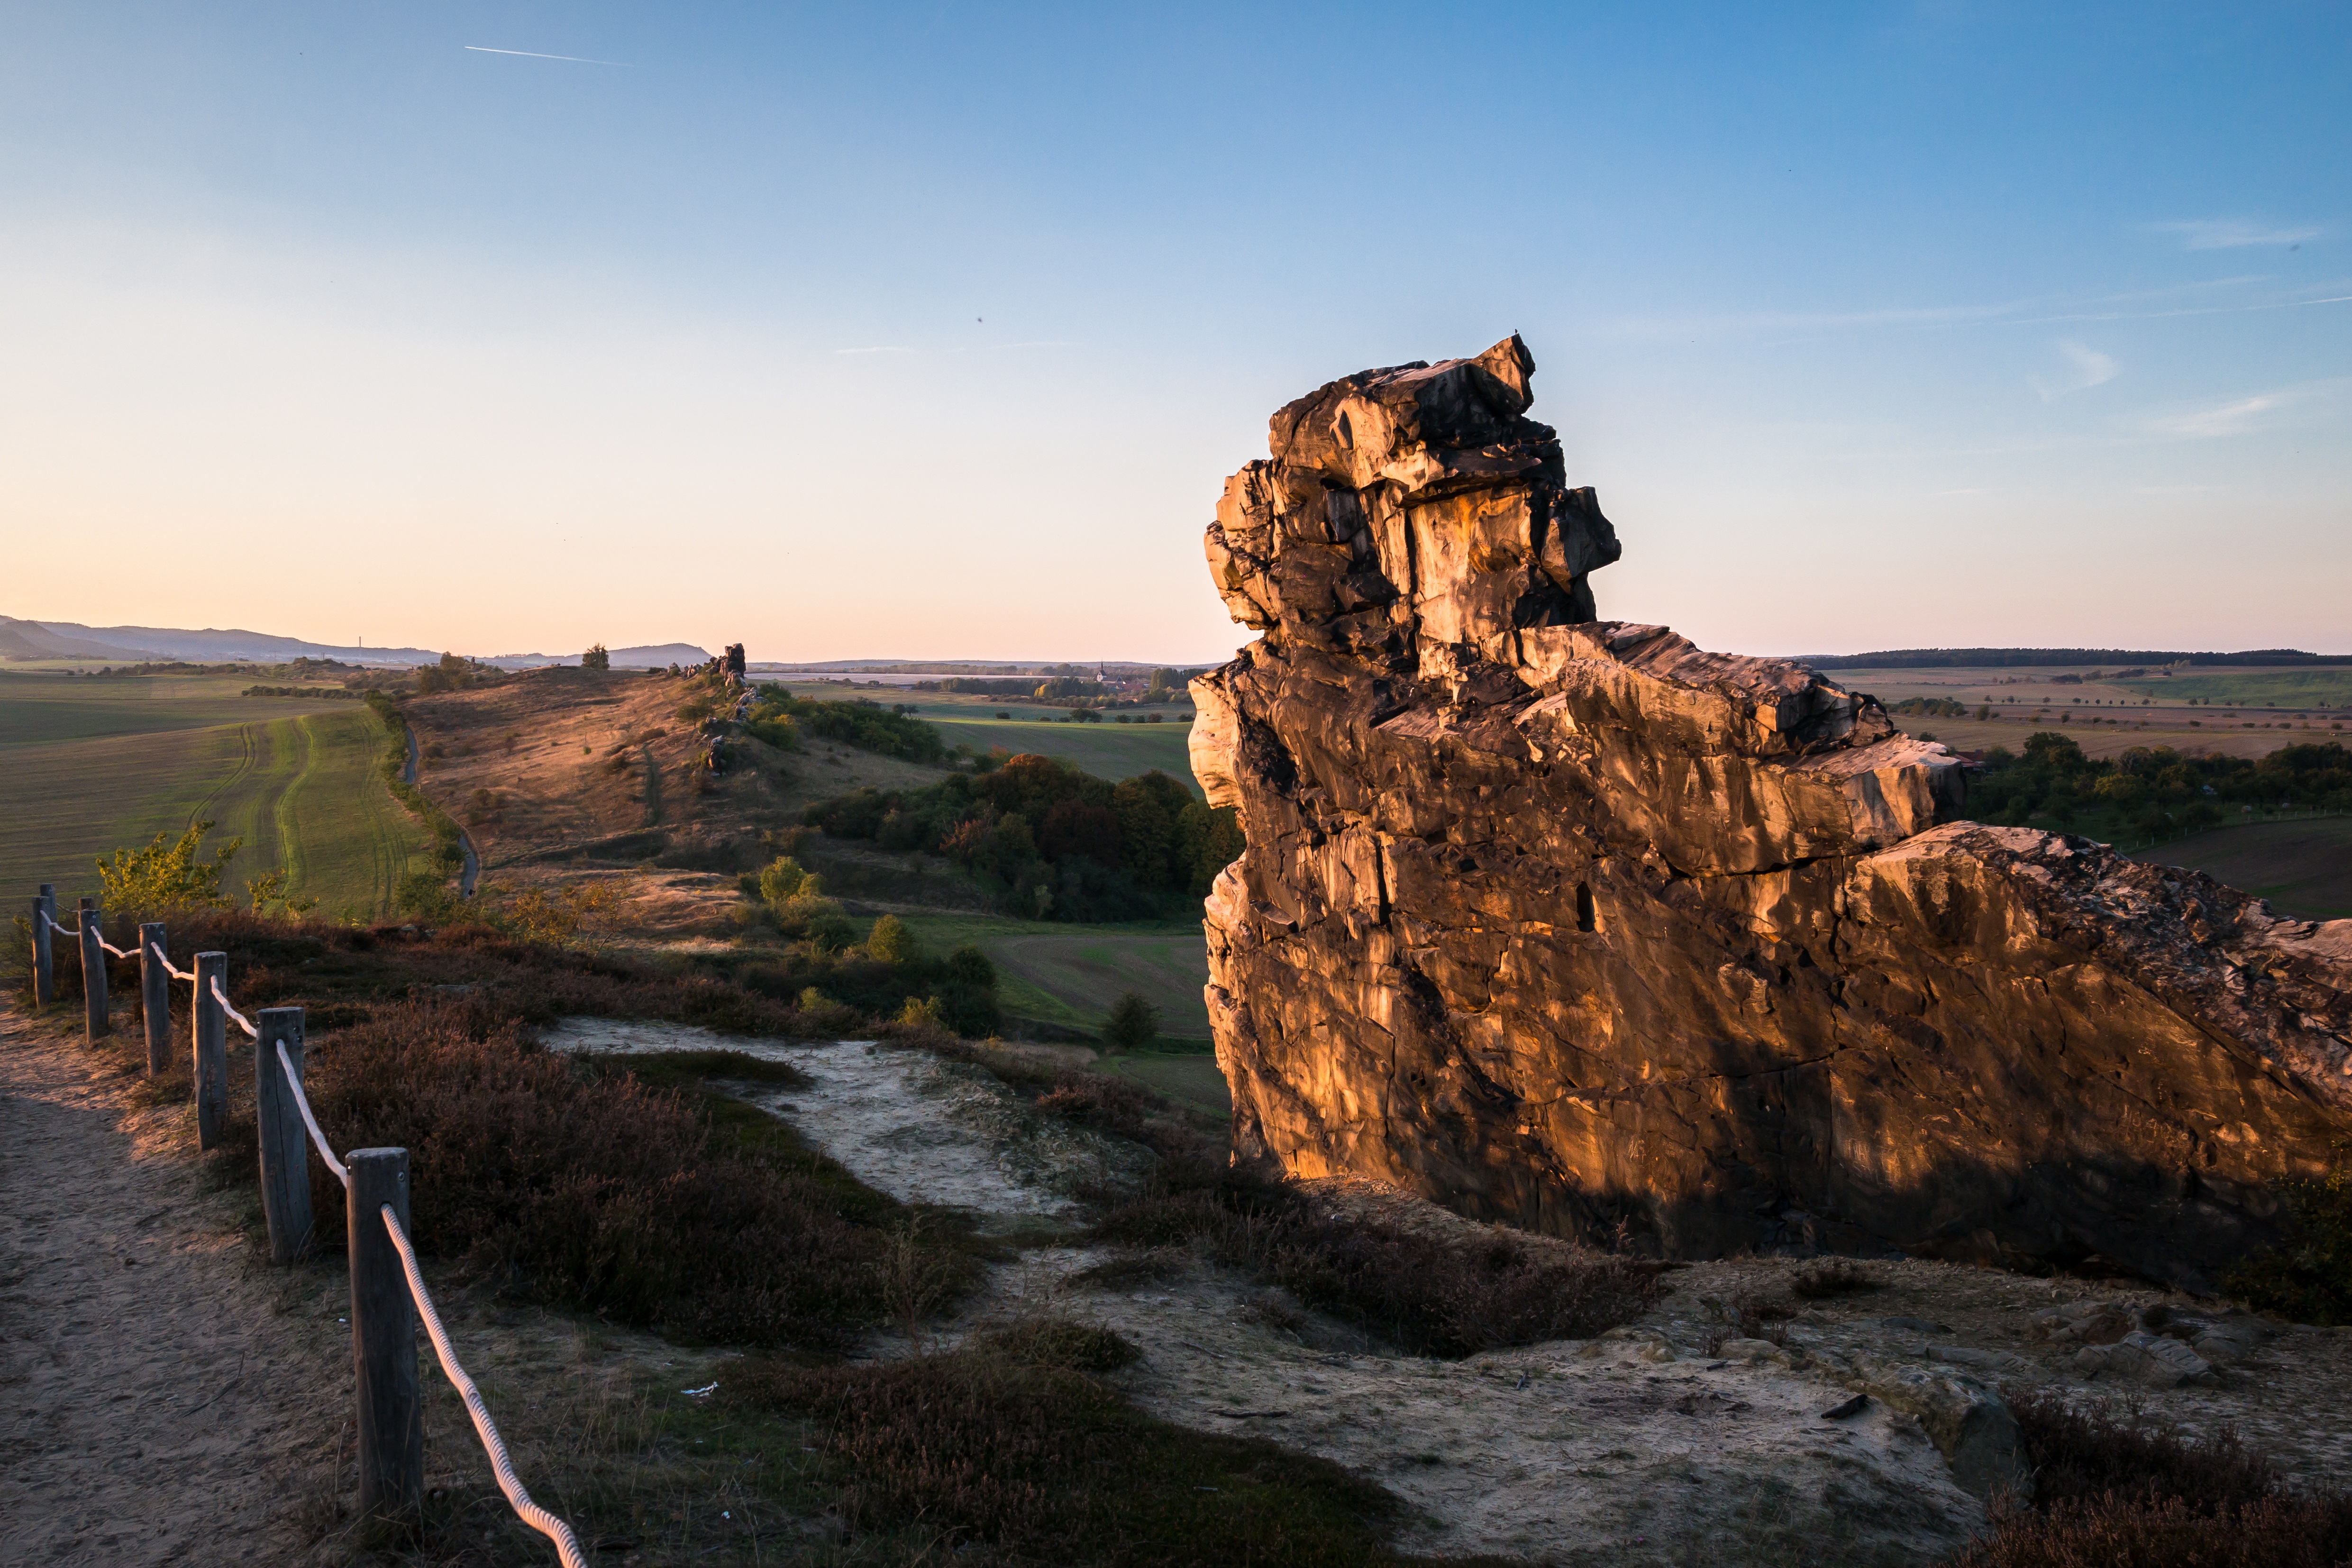
landscape, sea, coast, nature, rock, wilderness, mountain, sunset, hiking, trail, formation, cliff, hike, terrain, geology, badlands, germany, away, evening sun, resin, cape, landform, sand stone, devil's wall, stone formation, sandstone rocks, evening light